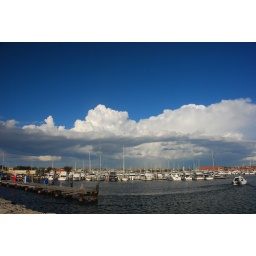
Looking back over Hillarys boat harbour at the ominous thunder clouds forming